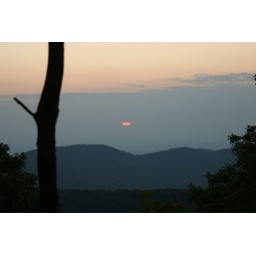
camping at loft mountain in the blue ridge